Headband

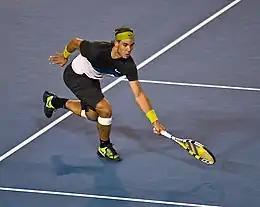
Rafael Nadal wearing green head band during a tennis match

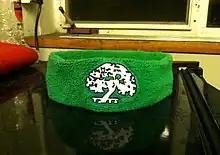
A headband depicting the Tree of Currier House (Harvard College)

There are many materials used for headbands such as wood, leather, plastic, metal, fabric, hemp, teeth, human and animal hair, bone, and novelty materials. The leather headbands are usually glued onto a harder plastic headband, or they are hand-stitched. Plastic headbands, which are most common, can be wavy, straight or angled and come in many colors. Metal can be used to form and support leather headbands. Metal-only headbands may be plain or decorated, sometimes with precious jewels. Fabric headbands are comfortable because they do not dig into the head. They usually have an elastic band, so that the headband forms to the head. Toothed headbands have comb-like teeth that are connected to the top part of the headband. Their teeth ensure that the hair stays in place.